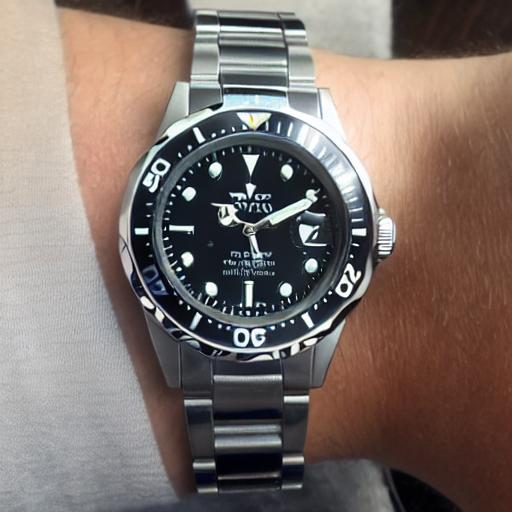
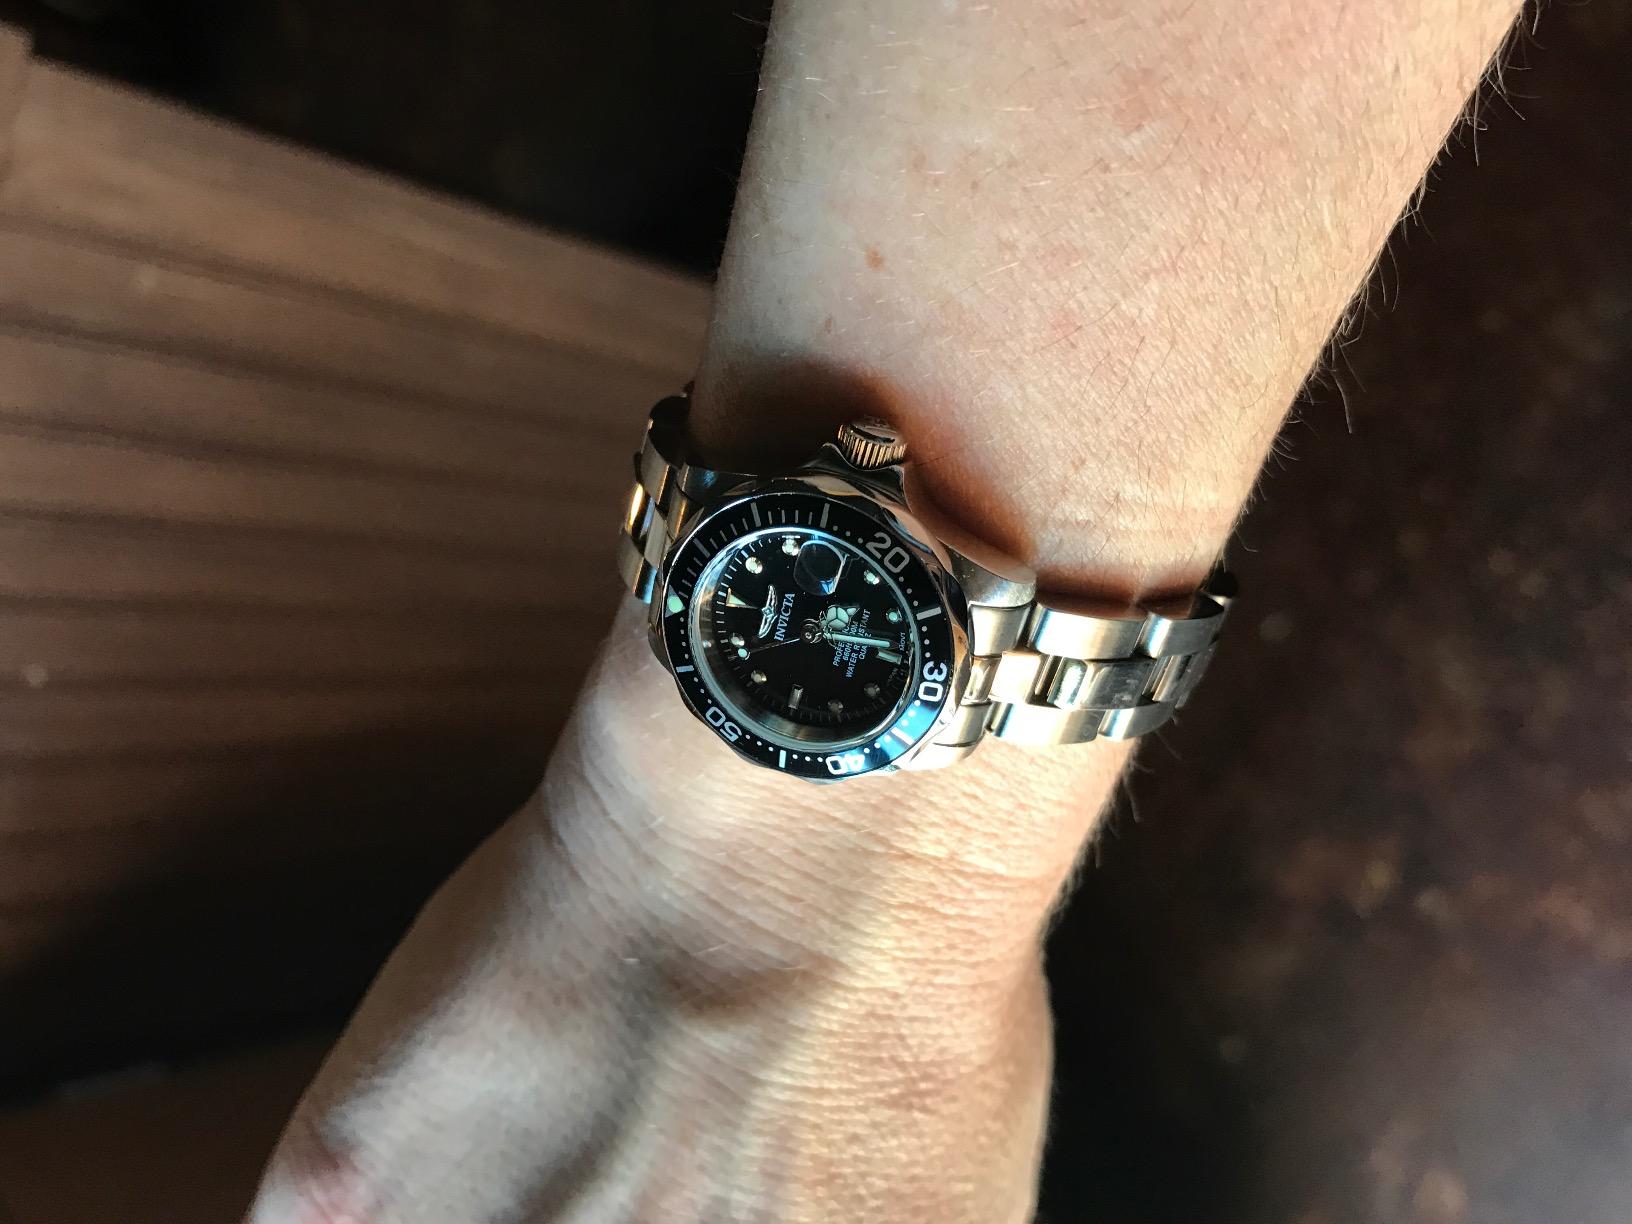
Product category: accessories_watch
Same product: no